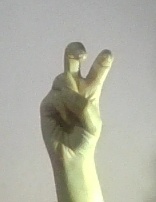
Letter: toot